Merv

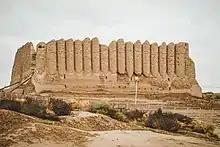
Ruins of the city of Merv: the Great Kyz Kala.

Merv ('), also known as the Merve Oasis, was a major Iranian city in Central Asia, on the historical Silk Road, near today's Mary, Turkmenistan. Human settlements on the site of Merv existed from the 3rd millennium BC until the 18th century AD. It changed hands repeatedly throughout history. Under the Achaemenid Empire, it was the center of the satrapy of Margiana. It was subsequently ruled by Hellenistic Kings, Parthians, Sasanians, Arabs, Ghaznavids, Seljuqs, Khwarazmians and Timurids, among others.